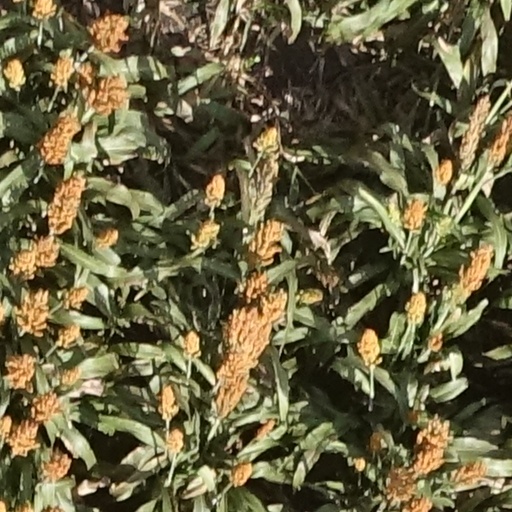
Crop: sorghum